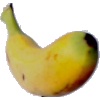
Label: banana_lady_finger